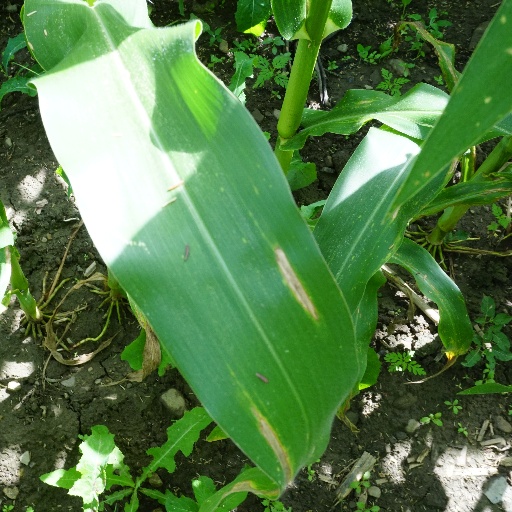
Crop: maize; corn